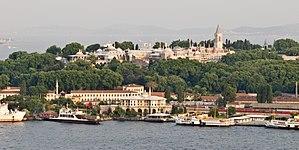
Istanbul ou Istamboul [istɑ̃bul], appelé officiellement ainsi à partir de 1930 et auparavant Constantinople, est la plus grande ville et métropole de Turquie et la préfecture de la province homonyme, dont elle représente environ 50 % de la superficie mais plus de 97 % de la population. Quatre zones historiques de la ville sont inscrites sur la liste du patrimoine mondial de l'Unesco depuis 1985. Istanbul est le principal centre économique de la Turquie mais aussi la capitale culturelle du pays.